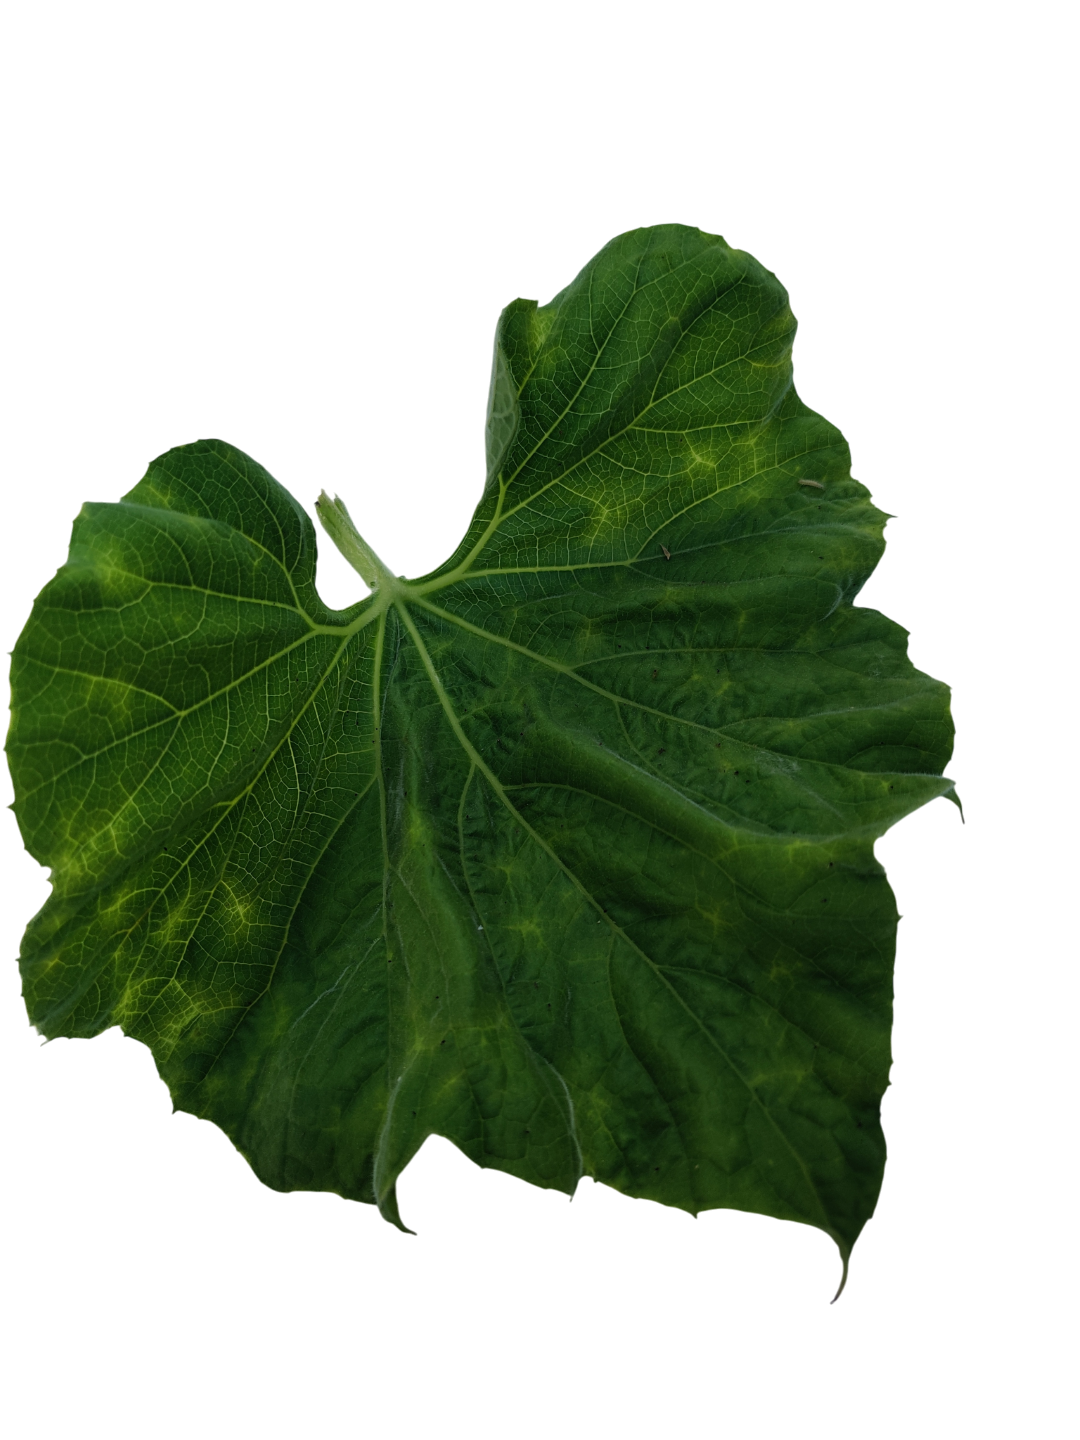
Crop: Bottle Gourd
Label: Mosaic_Virus